Virgin Australia Airlines (NZ)

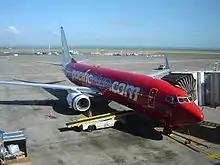
The former livery on a Pacific Blue Boeing 737-800 at Auckland Airport in 2005

Virgin Australia Airlines (NZ) Limited, formerly Pacific Blue Airlines (NZ) Limited, was an airline based in New Zealand. It was established as the New Zealand subsidiary of Australian airline Virgin Blue (now Virgin Australia). It was a fully owned subsidiary of Virgin Australia Holdings. It was renamed Virgin Australia Airlines (NZ) Ltd in December 2011 when its parent company decided to bring all its airlines under the one banner.